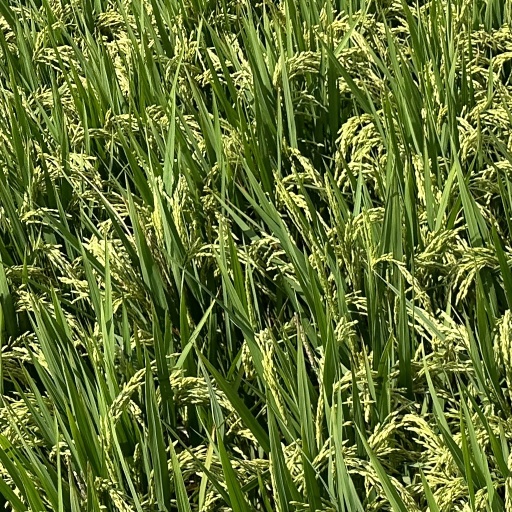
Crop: rice